Lo Fu Tau

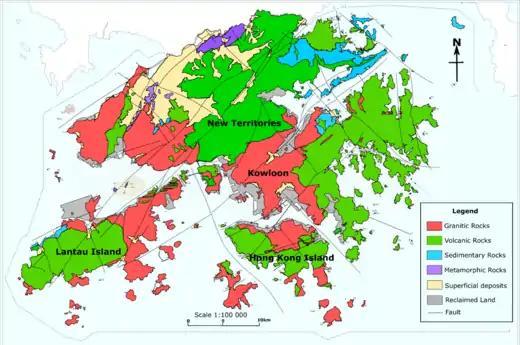
Lo Fu Tau is in the Red area on Lantau Island

Lo Fu Tau is formed by Granitic rocks, unlike many of the tallest mountains on Lantau Island, such as Lantau Peak, which are formed by Volcanic rocks.